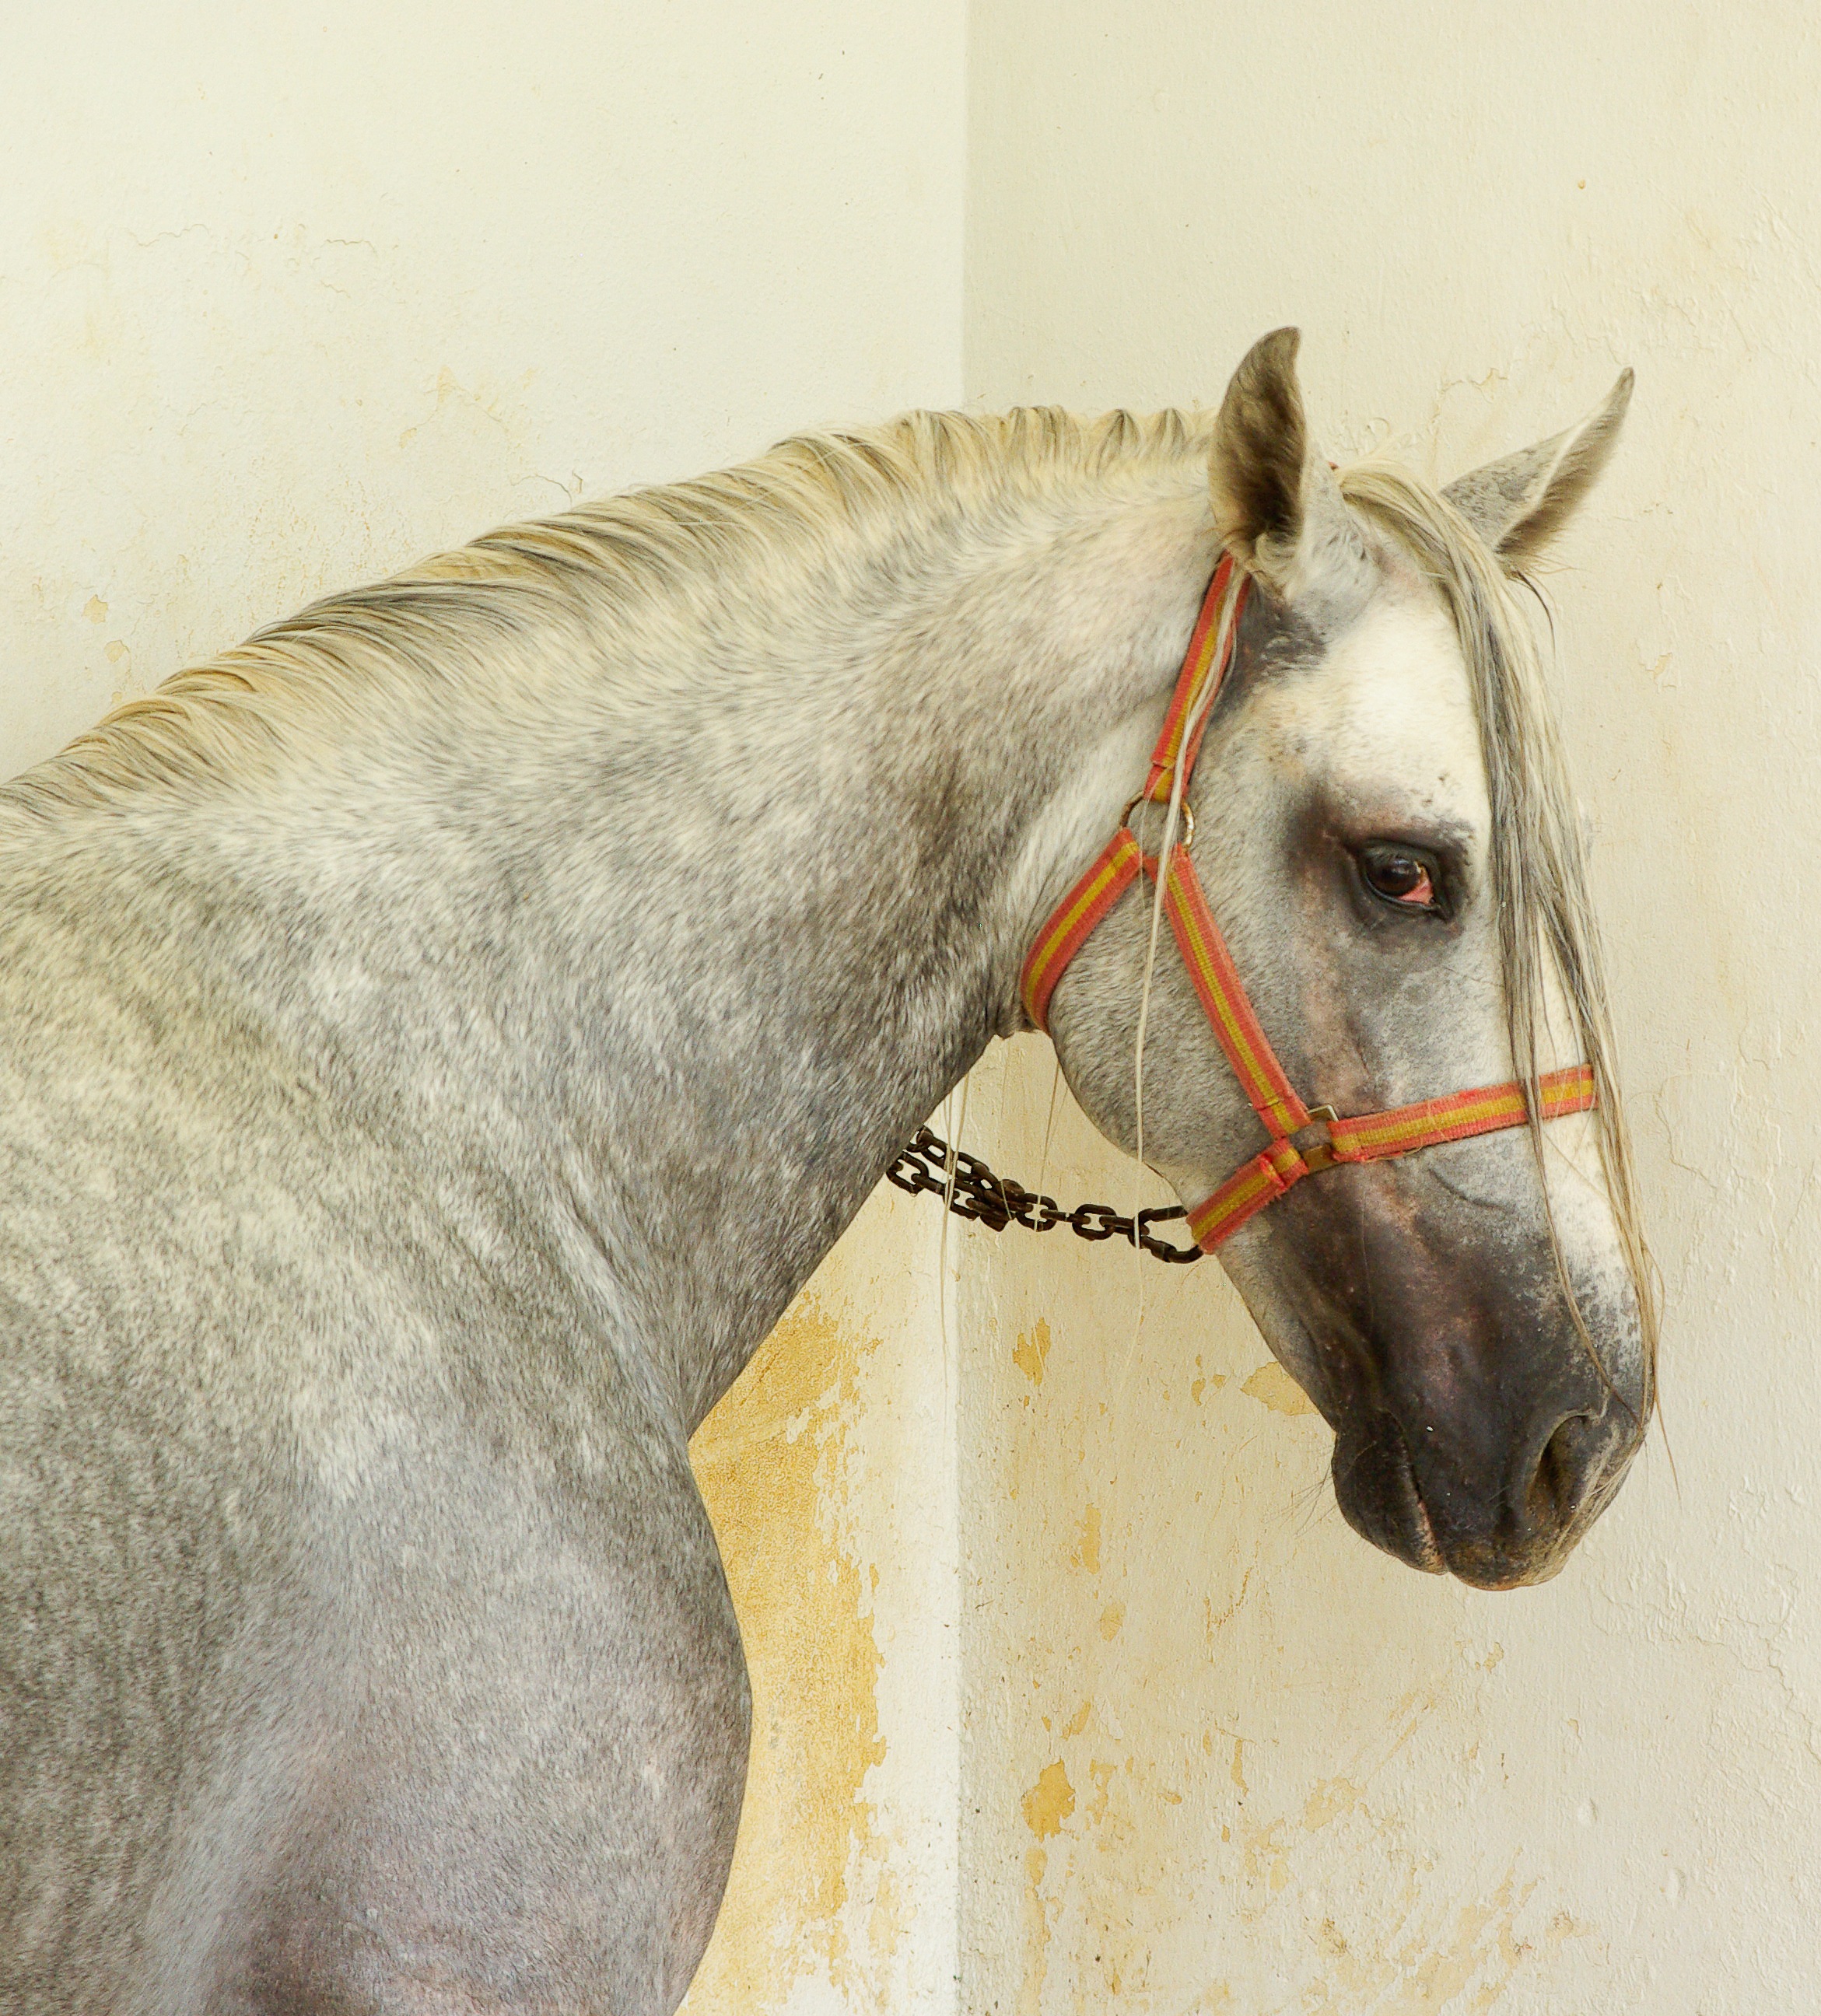
horse, rein, mammal, stallion, mane, bridle, thoroughbred, head, mare, andalusia, halter, horse like mammal, mustang horse, horse harness, horse tack